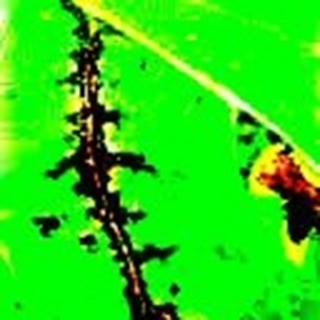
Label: cotton_bacterial_blight